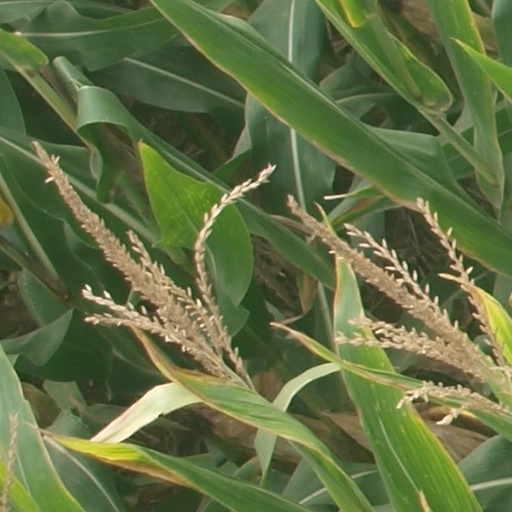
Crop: maize; corn